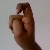
The image shows a hand gesture representing the letter 'X' in Indian Sign Language.